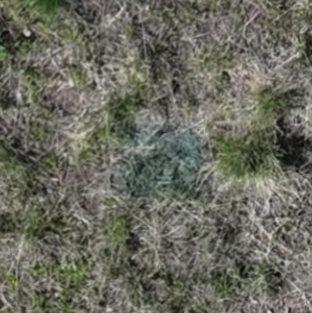
Month: may
Dye color: blue
Dye concentration: high